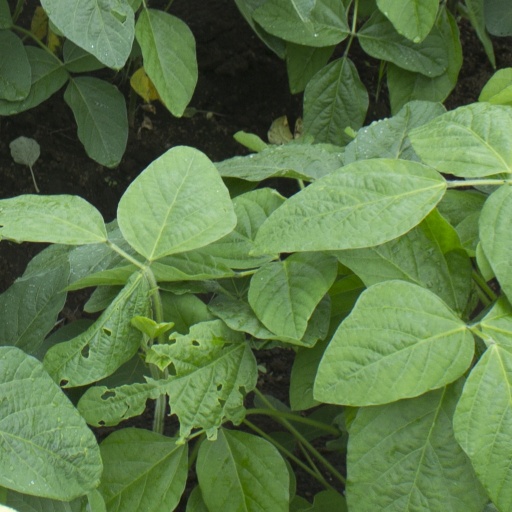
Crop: soybean